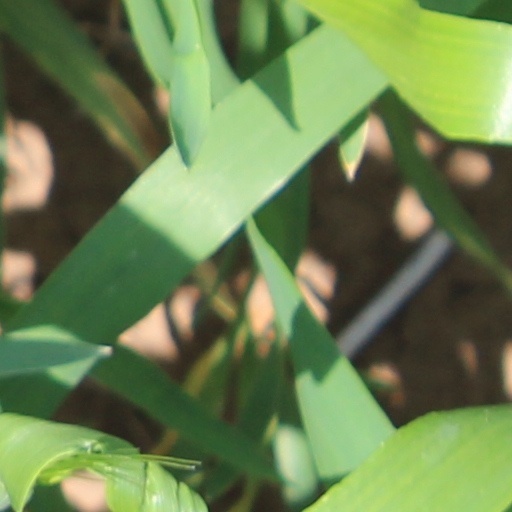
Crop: wheat